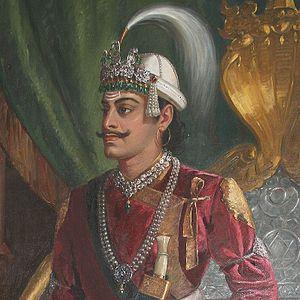
Le roi du Népal est un monarque et chef d'État du royaume du Népal de 1768 à 2008. Ses membres appartiennent à la dynastie Shah, de Prithvi Narayan Shah, fondateur et premier dirigeant du royaume en 25 septembre 1768 jusqu'a Gyanendra Bir Bikram en 2008, lorsque la monarchie est abolie faisant place à la république démocratique fédérale du Népal.
Pratap Singh Shâh est le second roi du royaume du Népal, de la dynastie Shah, de 1775 à 1777.